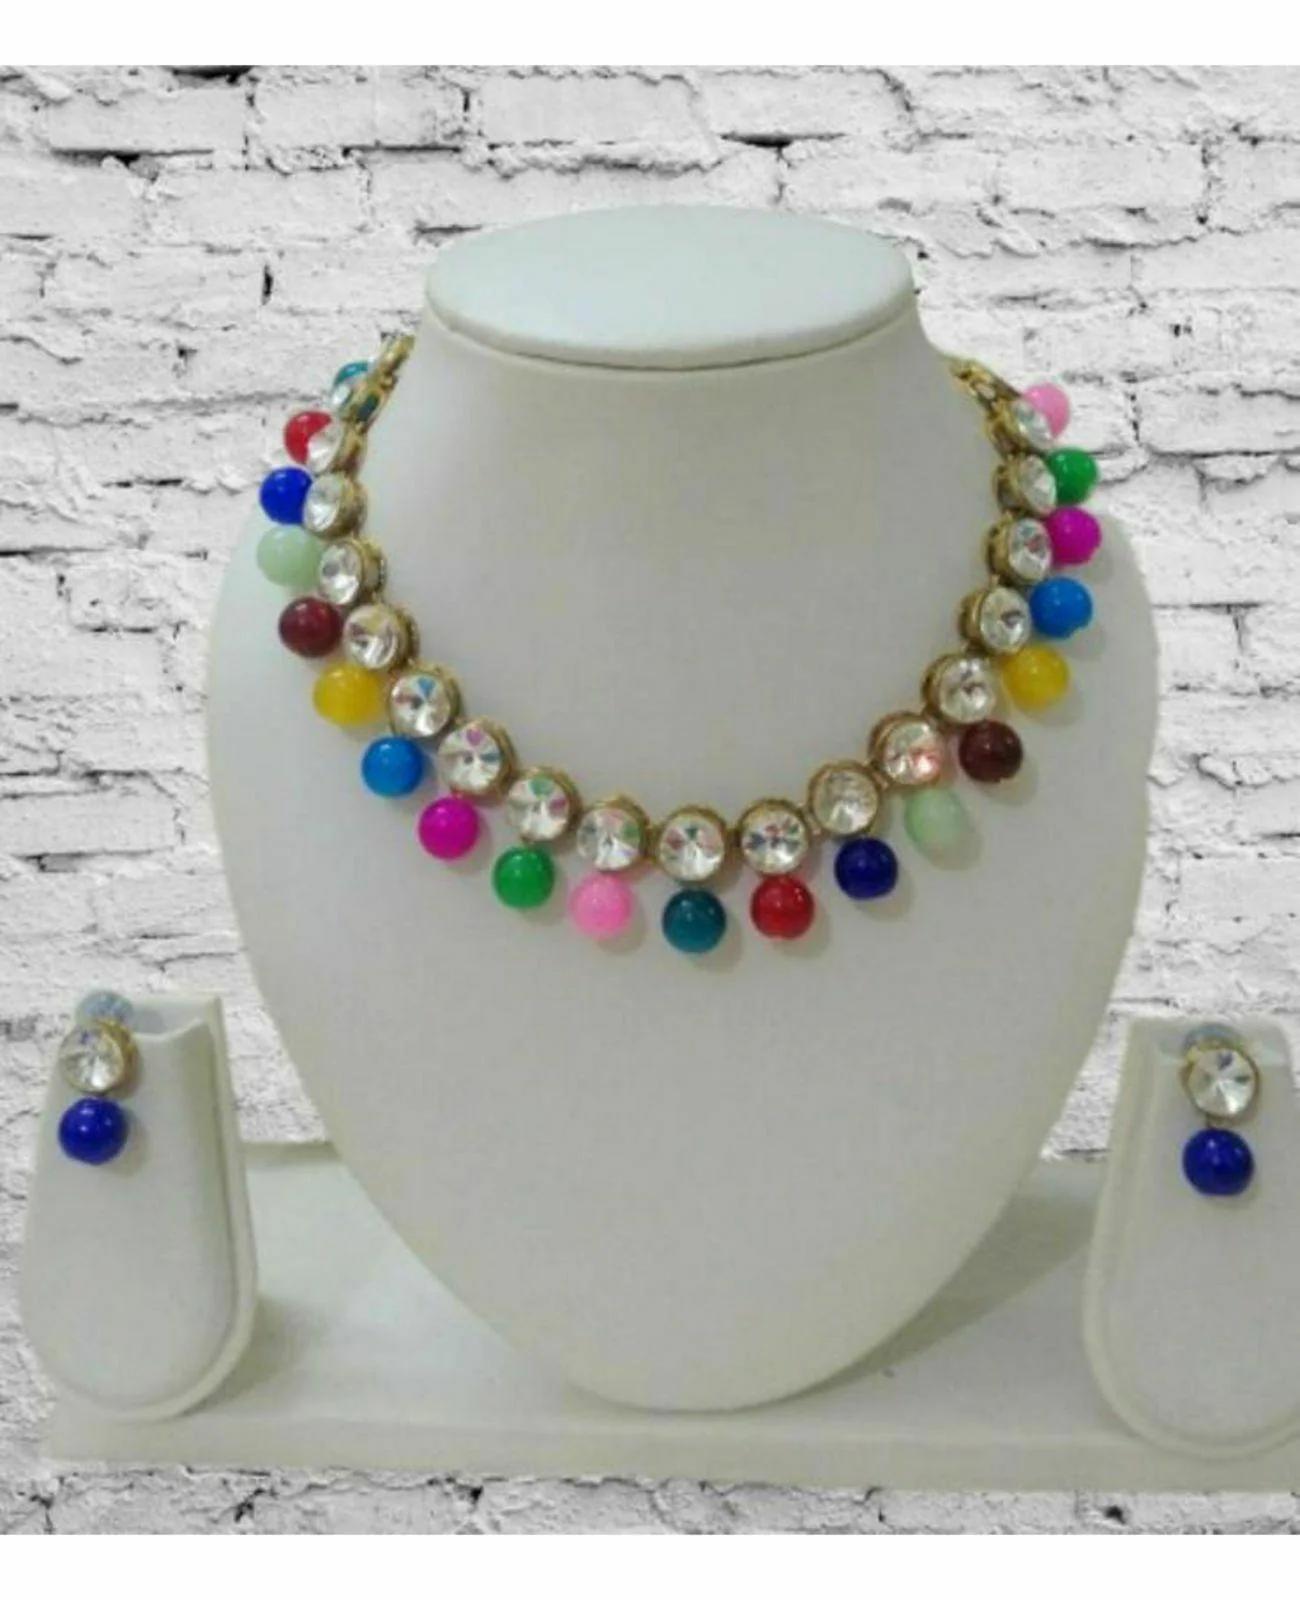
Jn Handicraft Metal Multicolor Jewel Set For Women And Girls
Type: Necklaces
Brand: JN HANDICRAFT
Price: Rs. 205
 Women love jewellery, specially traditional jewellery adore a women. They wear it on different occasion. They have special importance on ring ceremony, wedding and festive time. They can also wear it on regular basics. Make your moment memorable with this range. This jewel set features a unique one of a kind traditional embellish with antic finish.
Features: Color- multicolor,Material- metal
Included: Pair of 1 x Earring 1 x Necklace Set